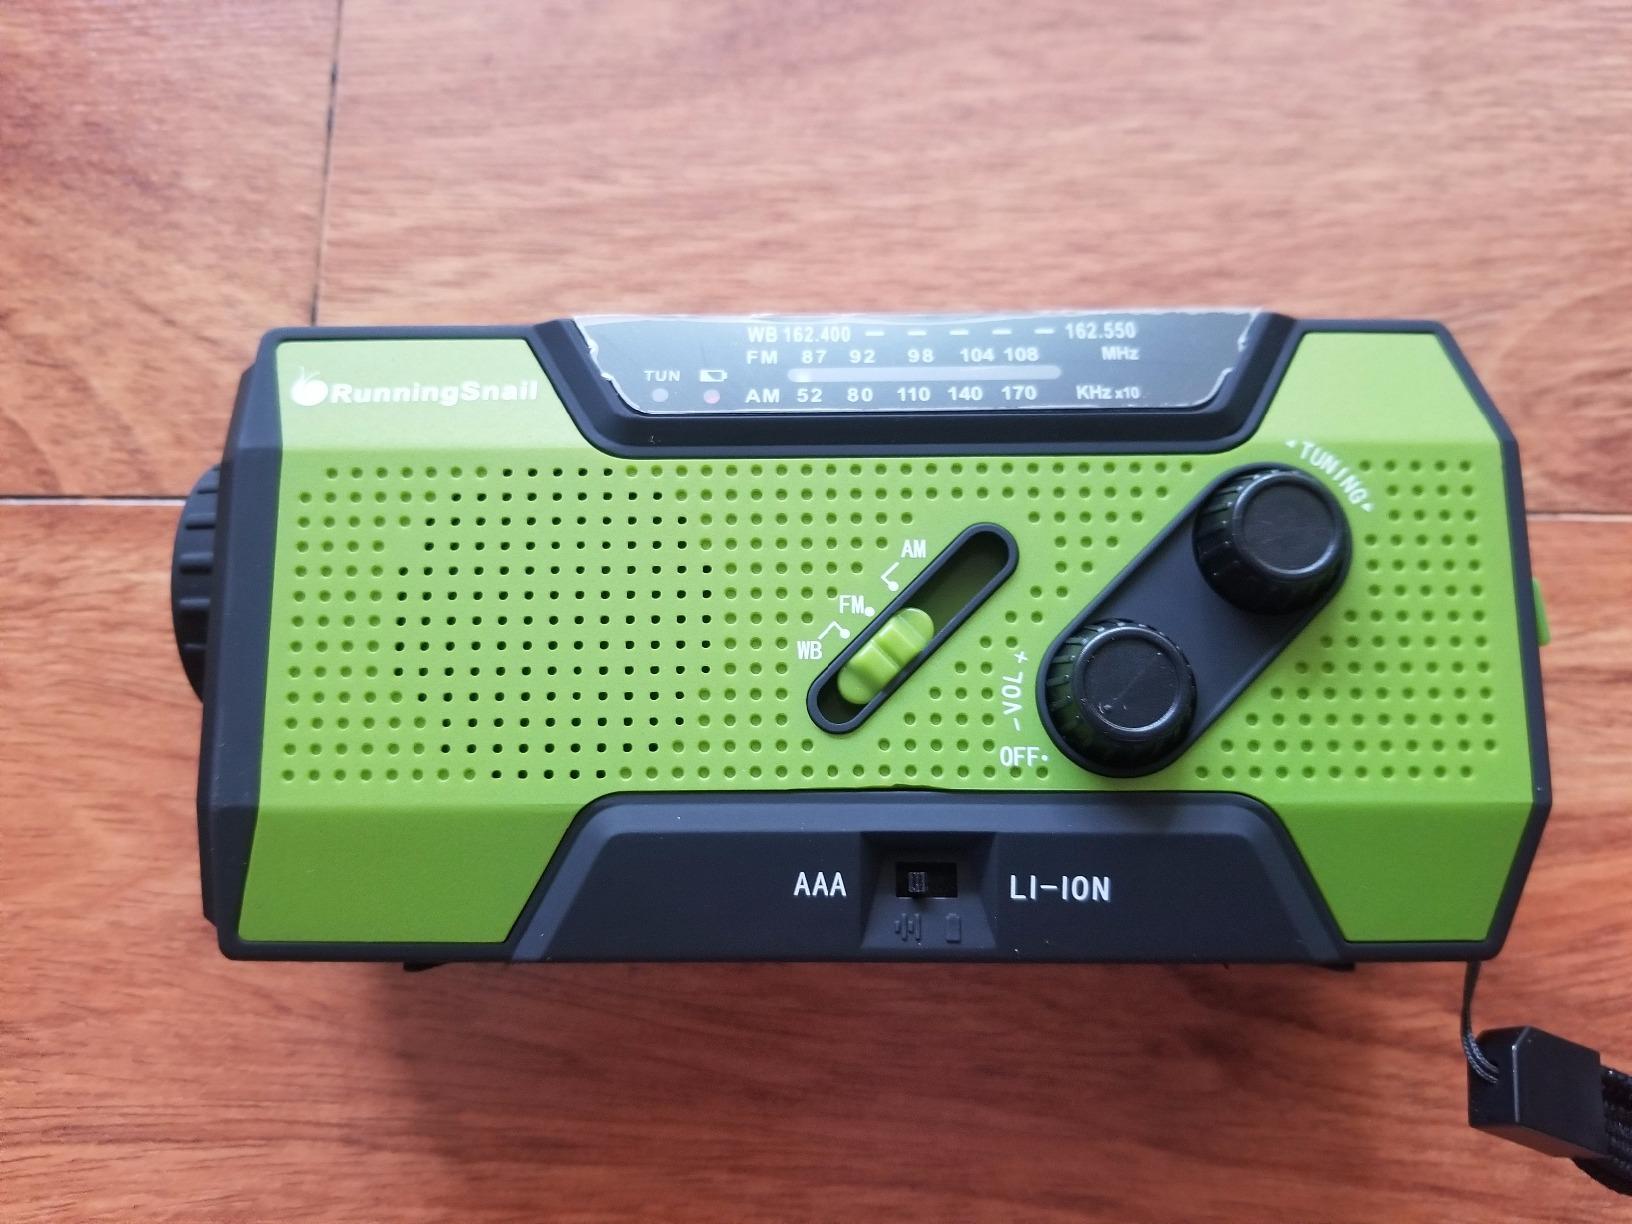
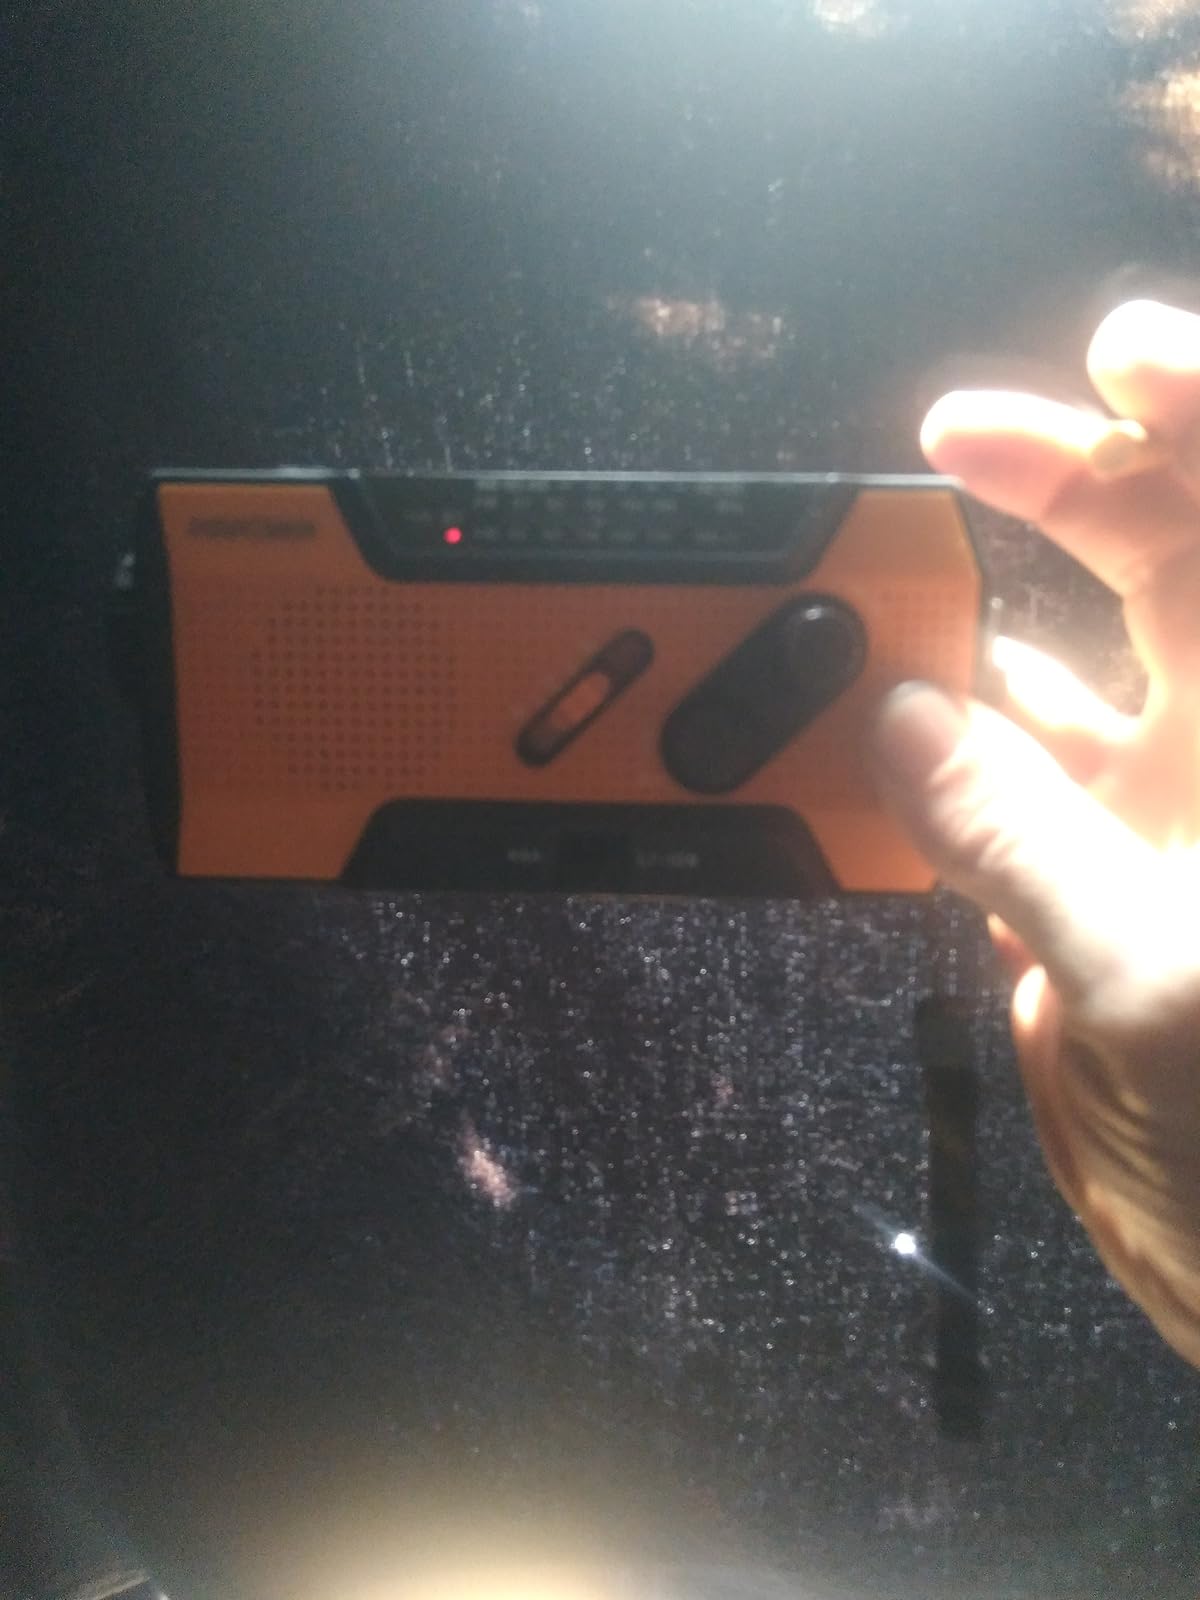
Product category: radio
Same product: no